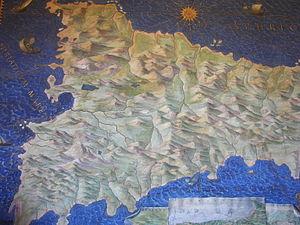
Les Musées du Vatican constituent un ensemble muséal situé au Vatican. Il regroupe douze musées, ce qui représente cinq galeries et 1 400 salles. L'ensemble abrite l'une des plus grandes collections d'art dans le monde, car il expose la vaste collection d'œuvres d'art, notamment peintures et sculptures, rassemblées au fil des siècles par les papes, surtout à l'époque des États pontificaux, et par la suite l'institution même des Musées du Vatican. Les musées sont en partie hébergés dans le Palais du Vatican.